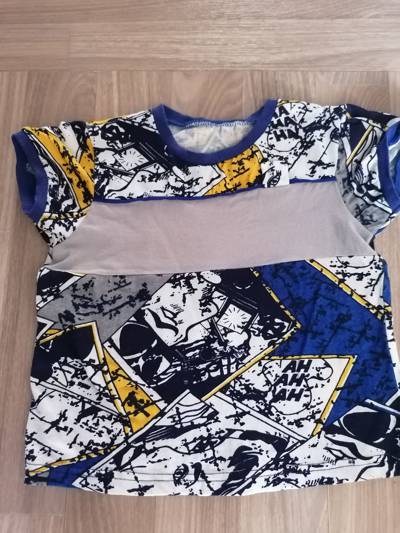
Waste category: clothes